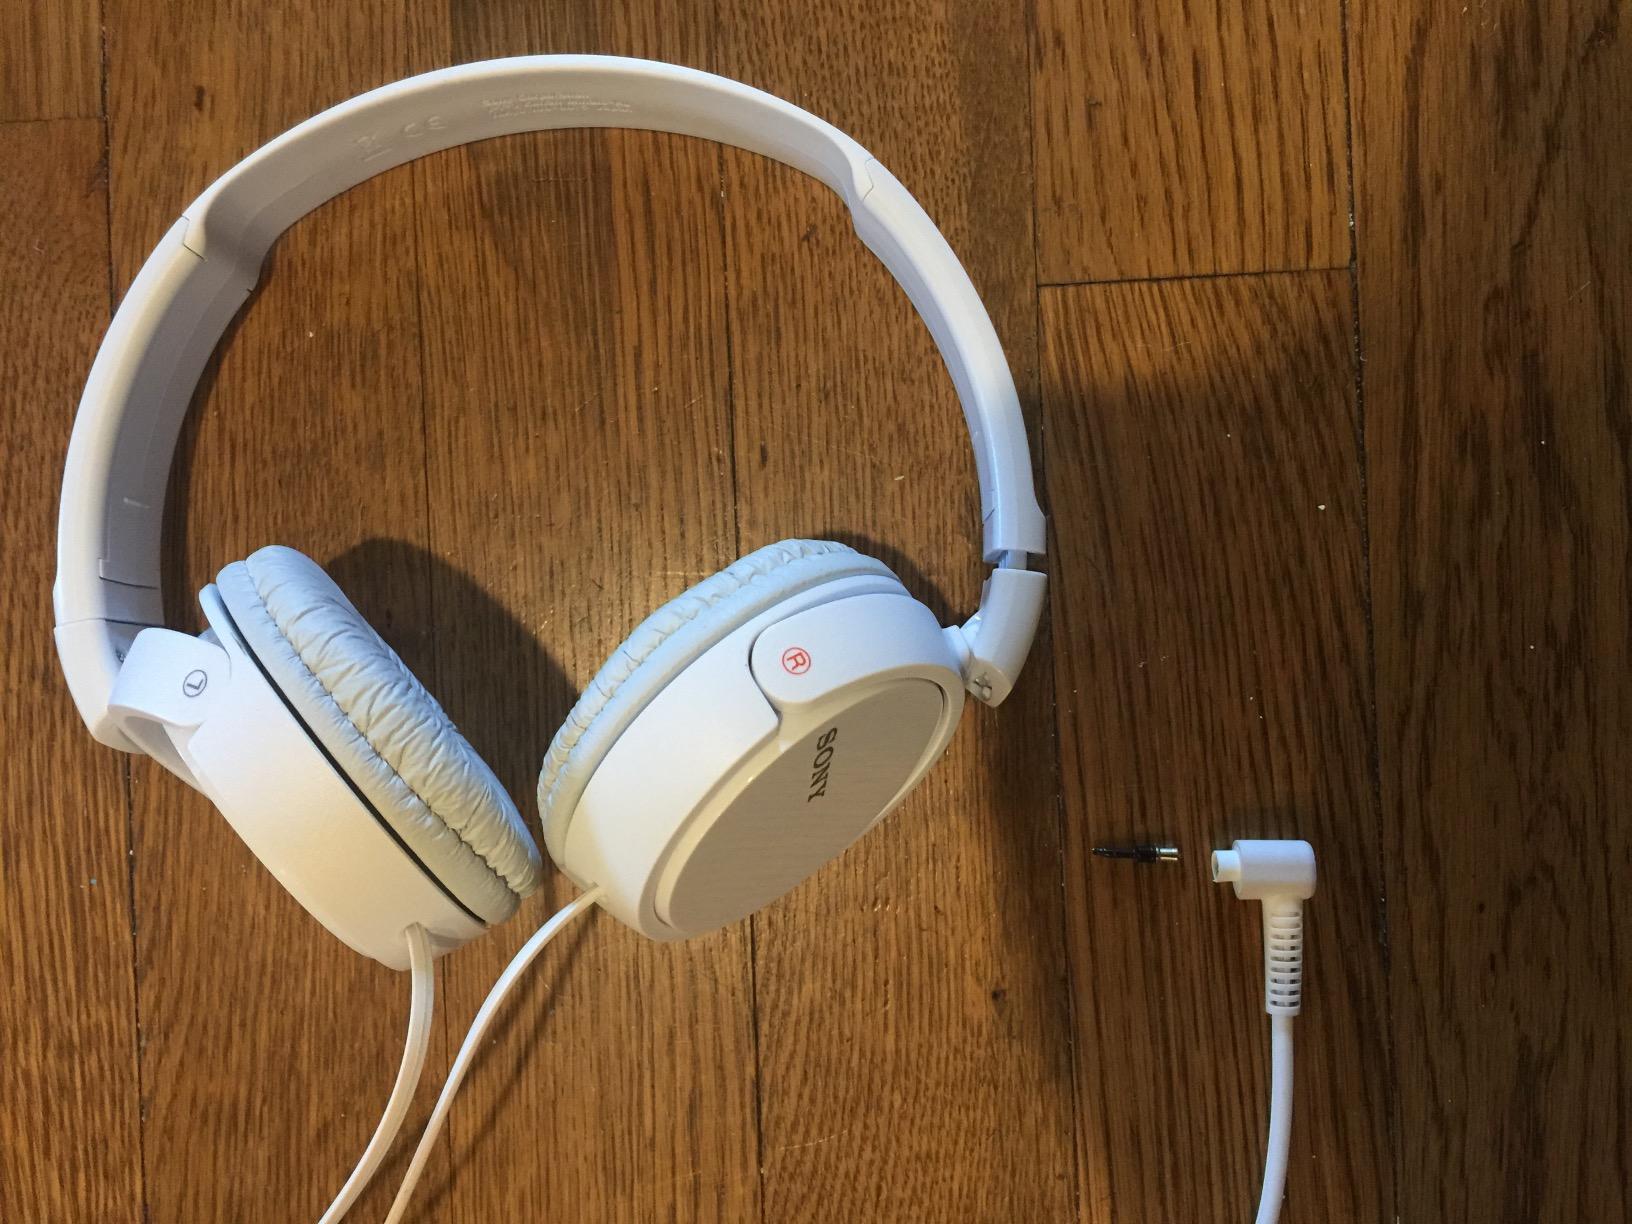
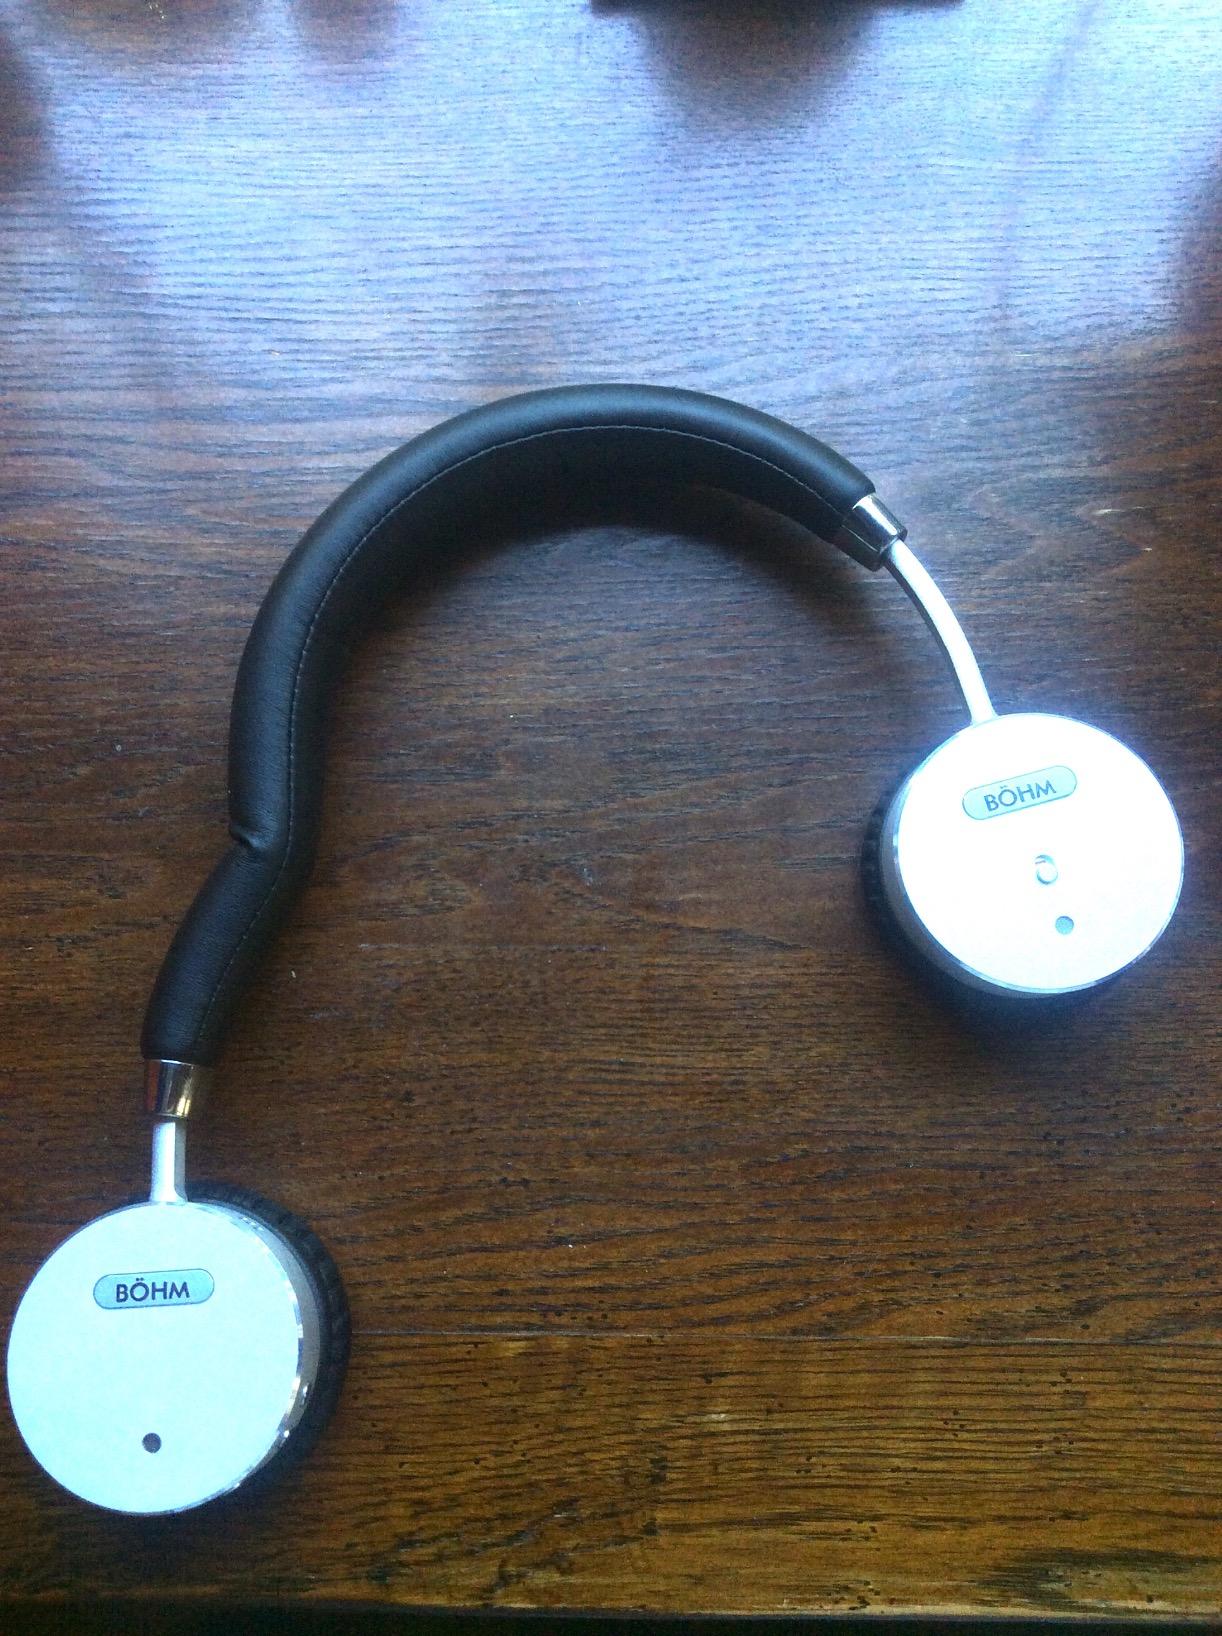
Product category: headphones
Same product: no